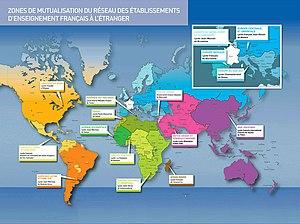
Les 16 zones de mutualisation du réseau de l'Agence pour l'enseignement français à l'étranger (AEFE) en 2016.
L’Agence pour l’enseignement français à l’étranger est un établissement public français chargé du suivi et de l’animation du réseau des établissements d’enseignement français à l’étranger. En 2017, ce réseau, composé de 495 établissements scolaires homologués par le ministère de l’Éducation nationale, a accueilli 342 000 élèves, dont 36 % de Français, dans 137 pays. Elle a été créée en 1990 et est placée sous la tutelle du ministère de l’Europe et des Affaires étrangères.